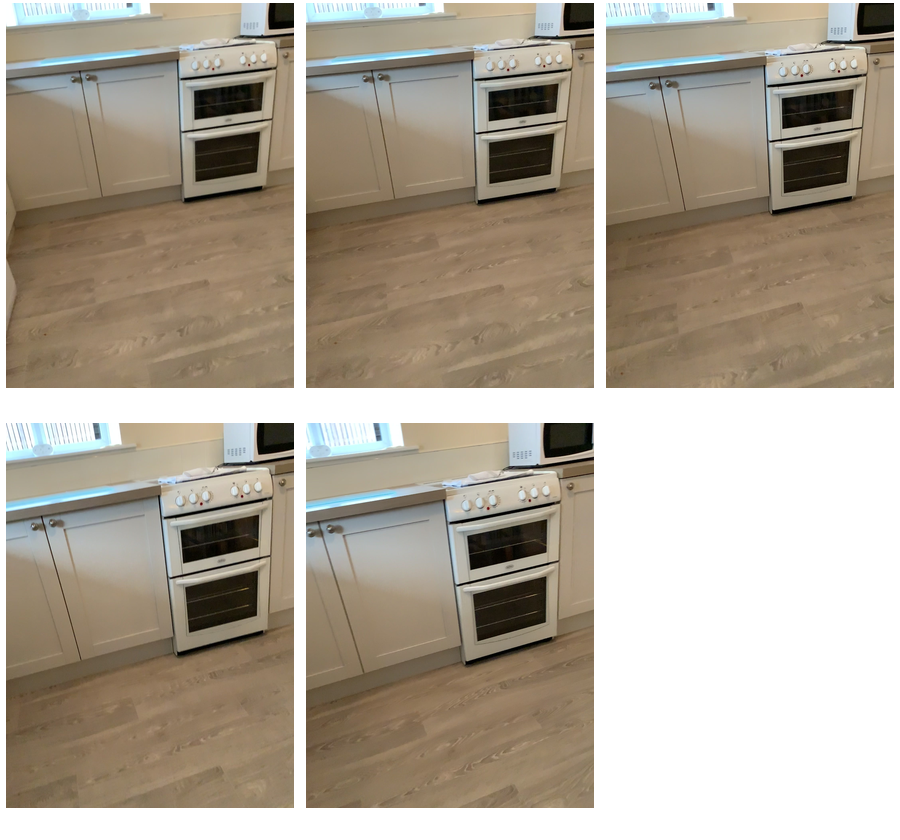Task instruction: Open the oven.
Answer: {"task_instruction": "Open the oven.", "nodes": ["handle1", "oven", "handle2"], "edges": [{"functional_relationship": "openorclose", "object1": "handle1", "object2": "oven", "spatial_relations": ["in_front_of", "close"], "is_touching": true}, {"functional_relationship": "openorclose", "object1": "handle2", "object2": "oven", "spatial_relations": ["in_front_of", "close"], "is_touching": true}], "action_type": "pull", "function_type": "open_close_control"}